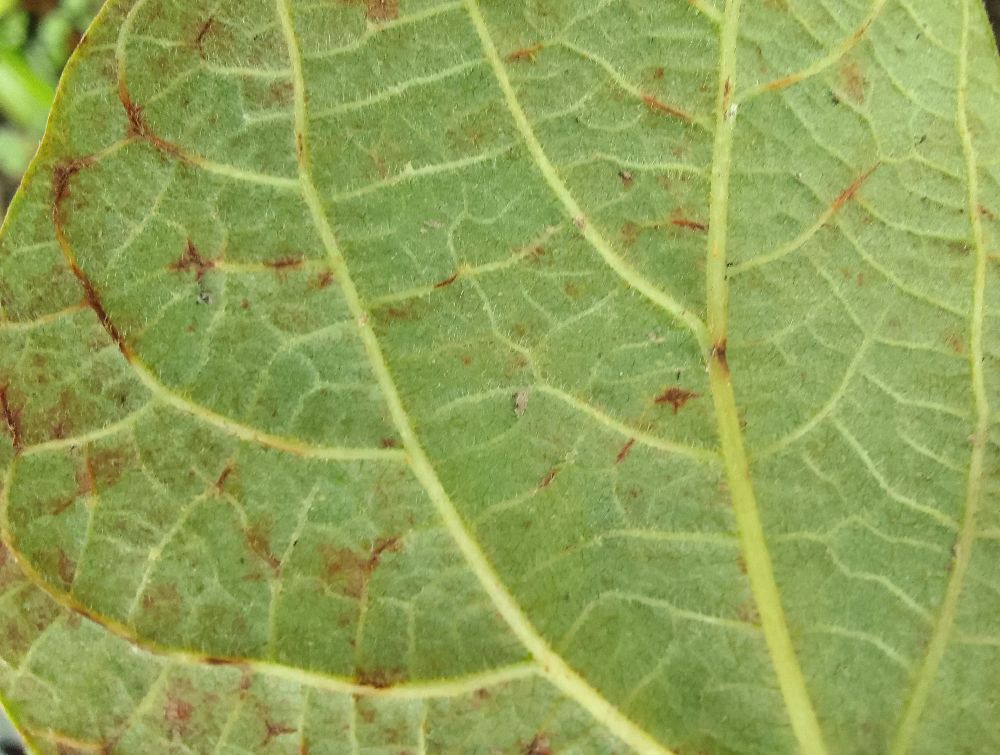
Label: anthracnose